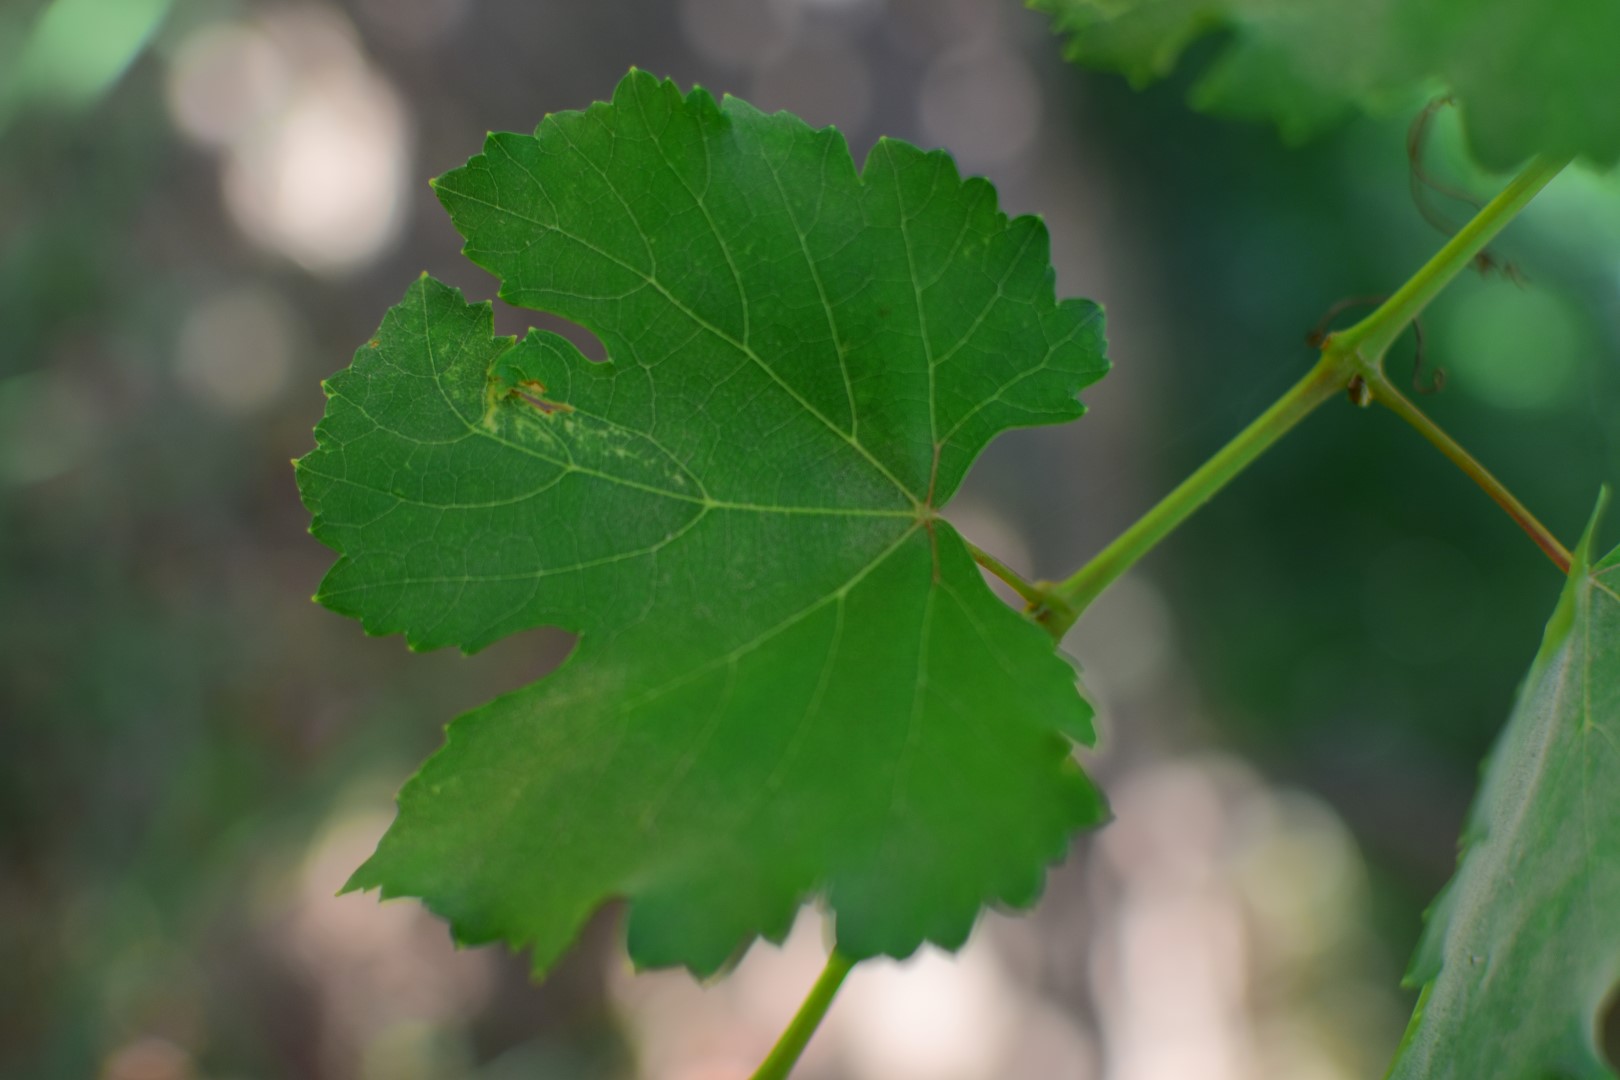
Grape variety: Frinsi